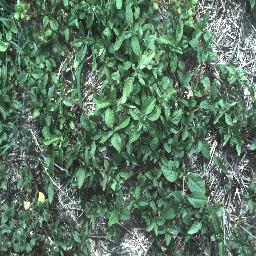
Label: negative